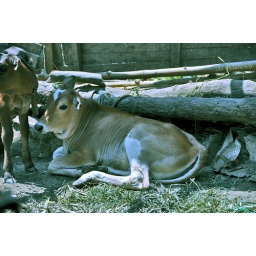
&amp;quot; A cow is a very good animal in the field, but we turn her out of a garden. &amp;quot;